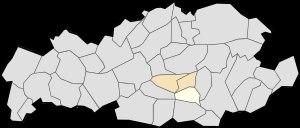
Billy-Montigny est une commune française située dans le département du Pas-de-Calais en région Hauts-de-France.